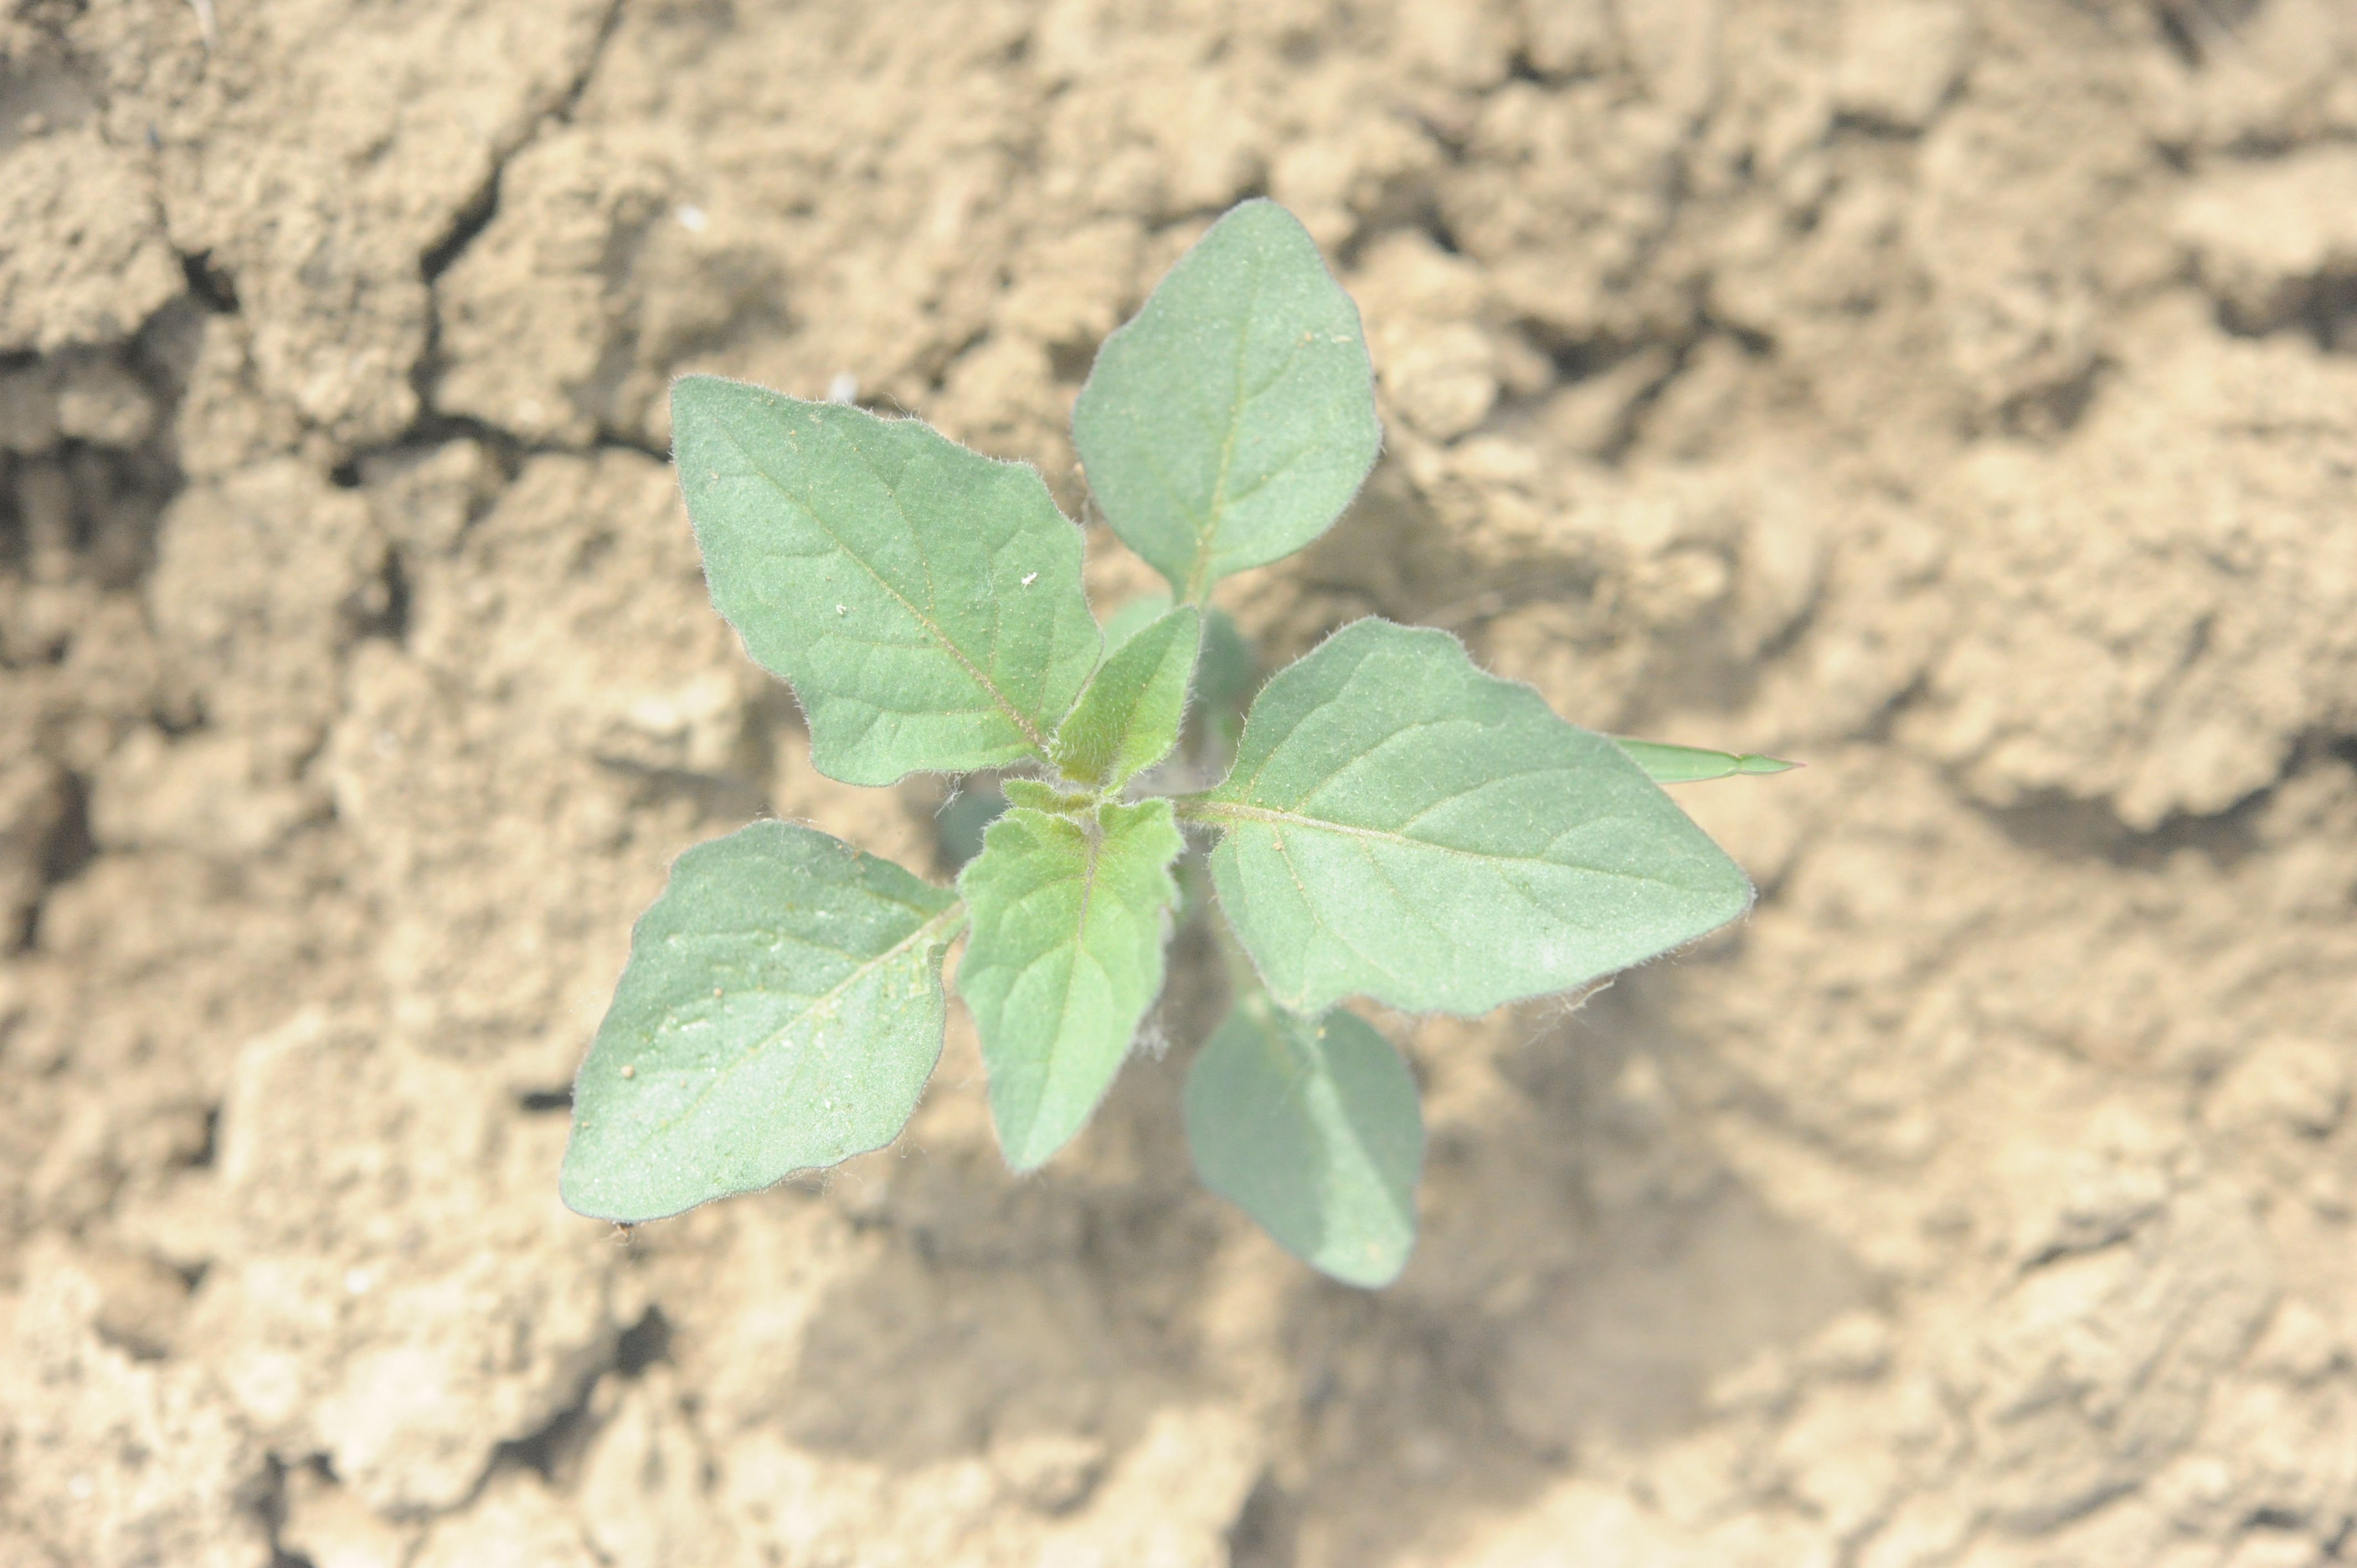
Label: black_nightshade